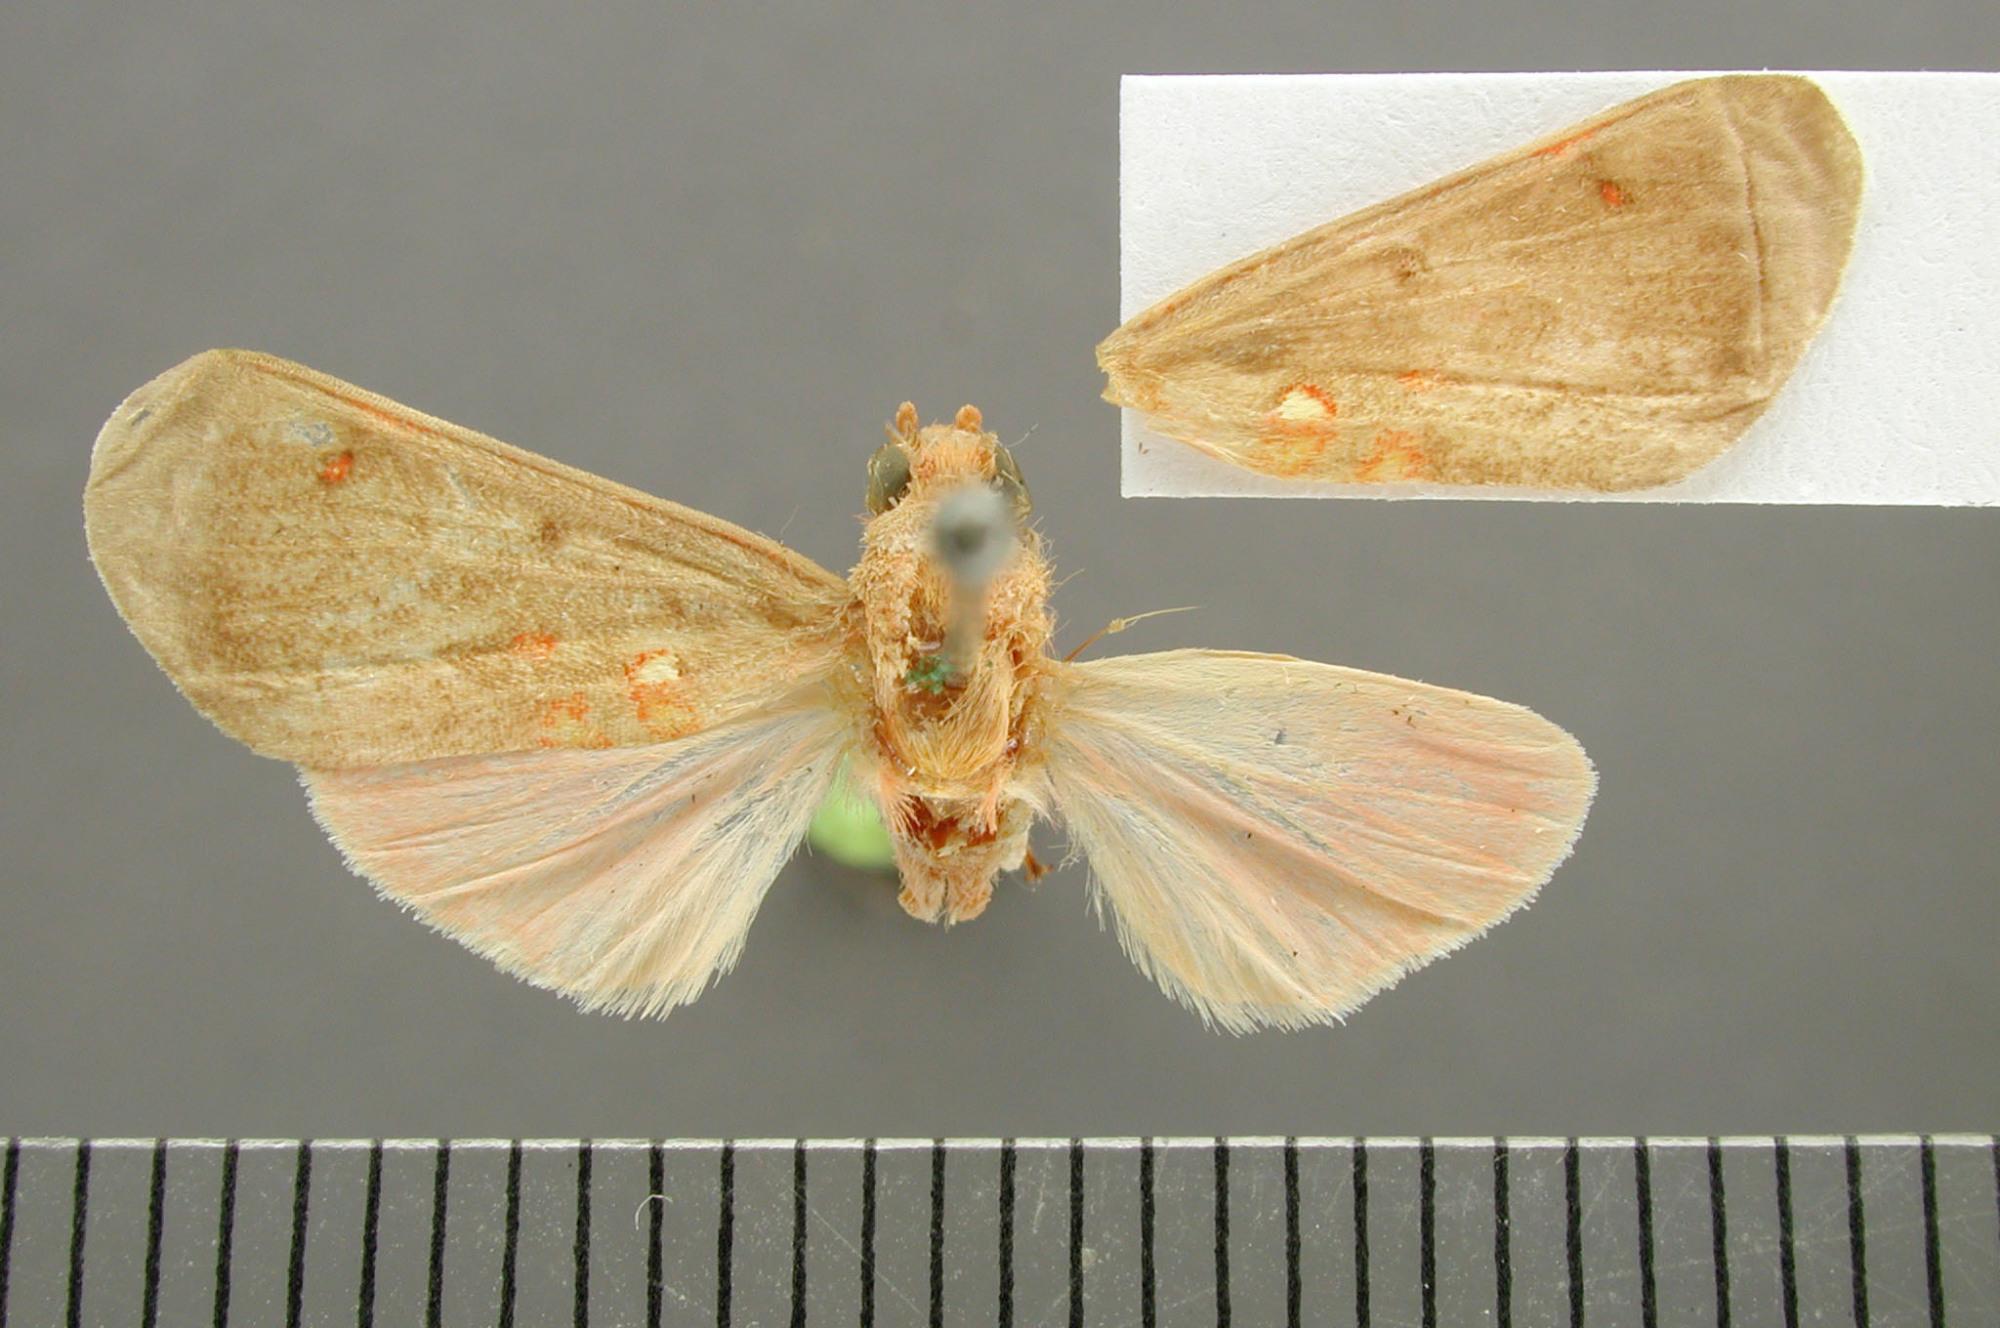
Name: Melese sixola frater
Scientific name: Melese sixola frater Schaus, 1910
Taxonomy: Animalia, Arthropoda, Insecta, Lepidoptera, Arctiidae
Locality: Sixola [Sixaola] River, Limon, Costa Rica